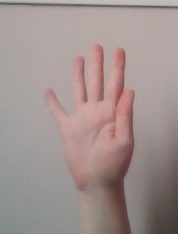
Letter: sheen